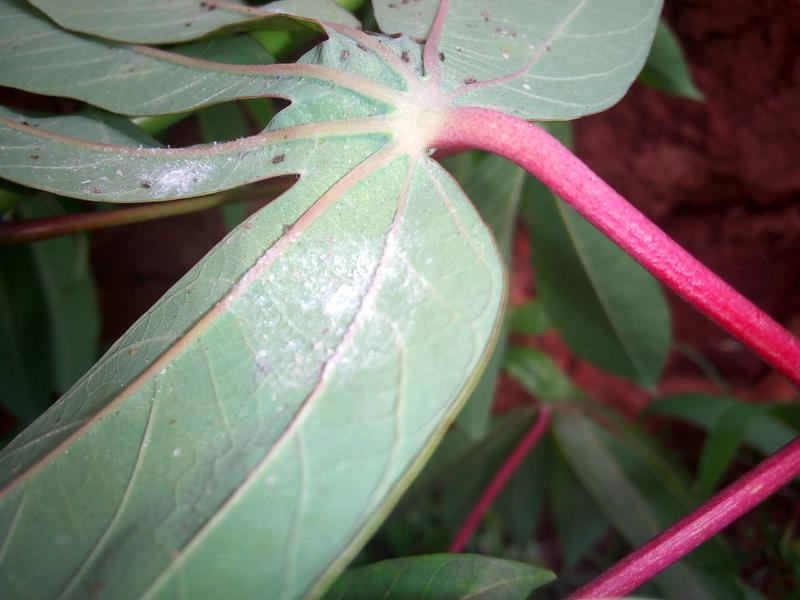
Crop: cassava
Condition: healthy